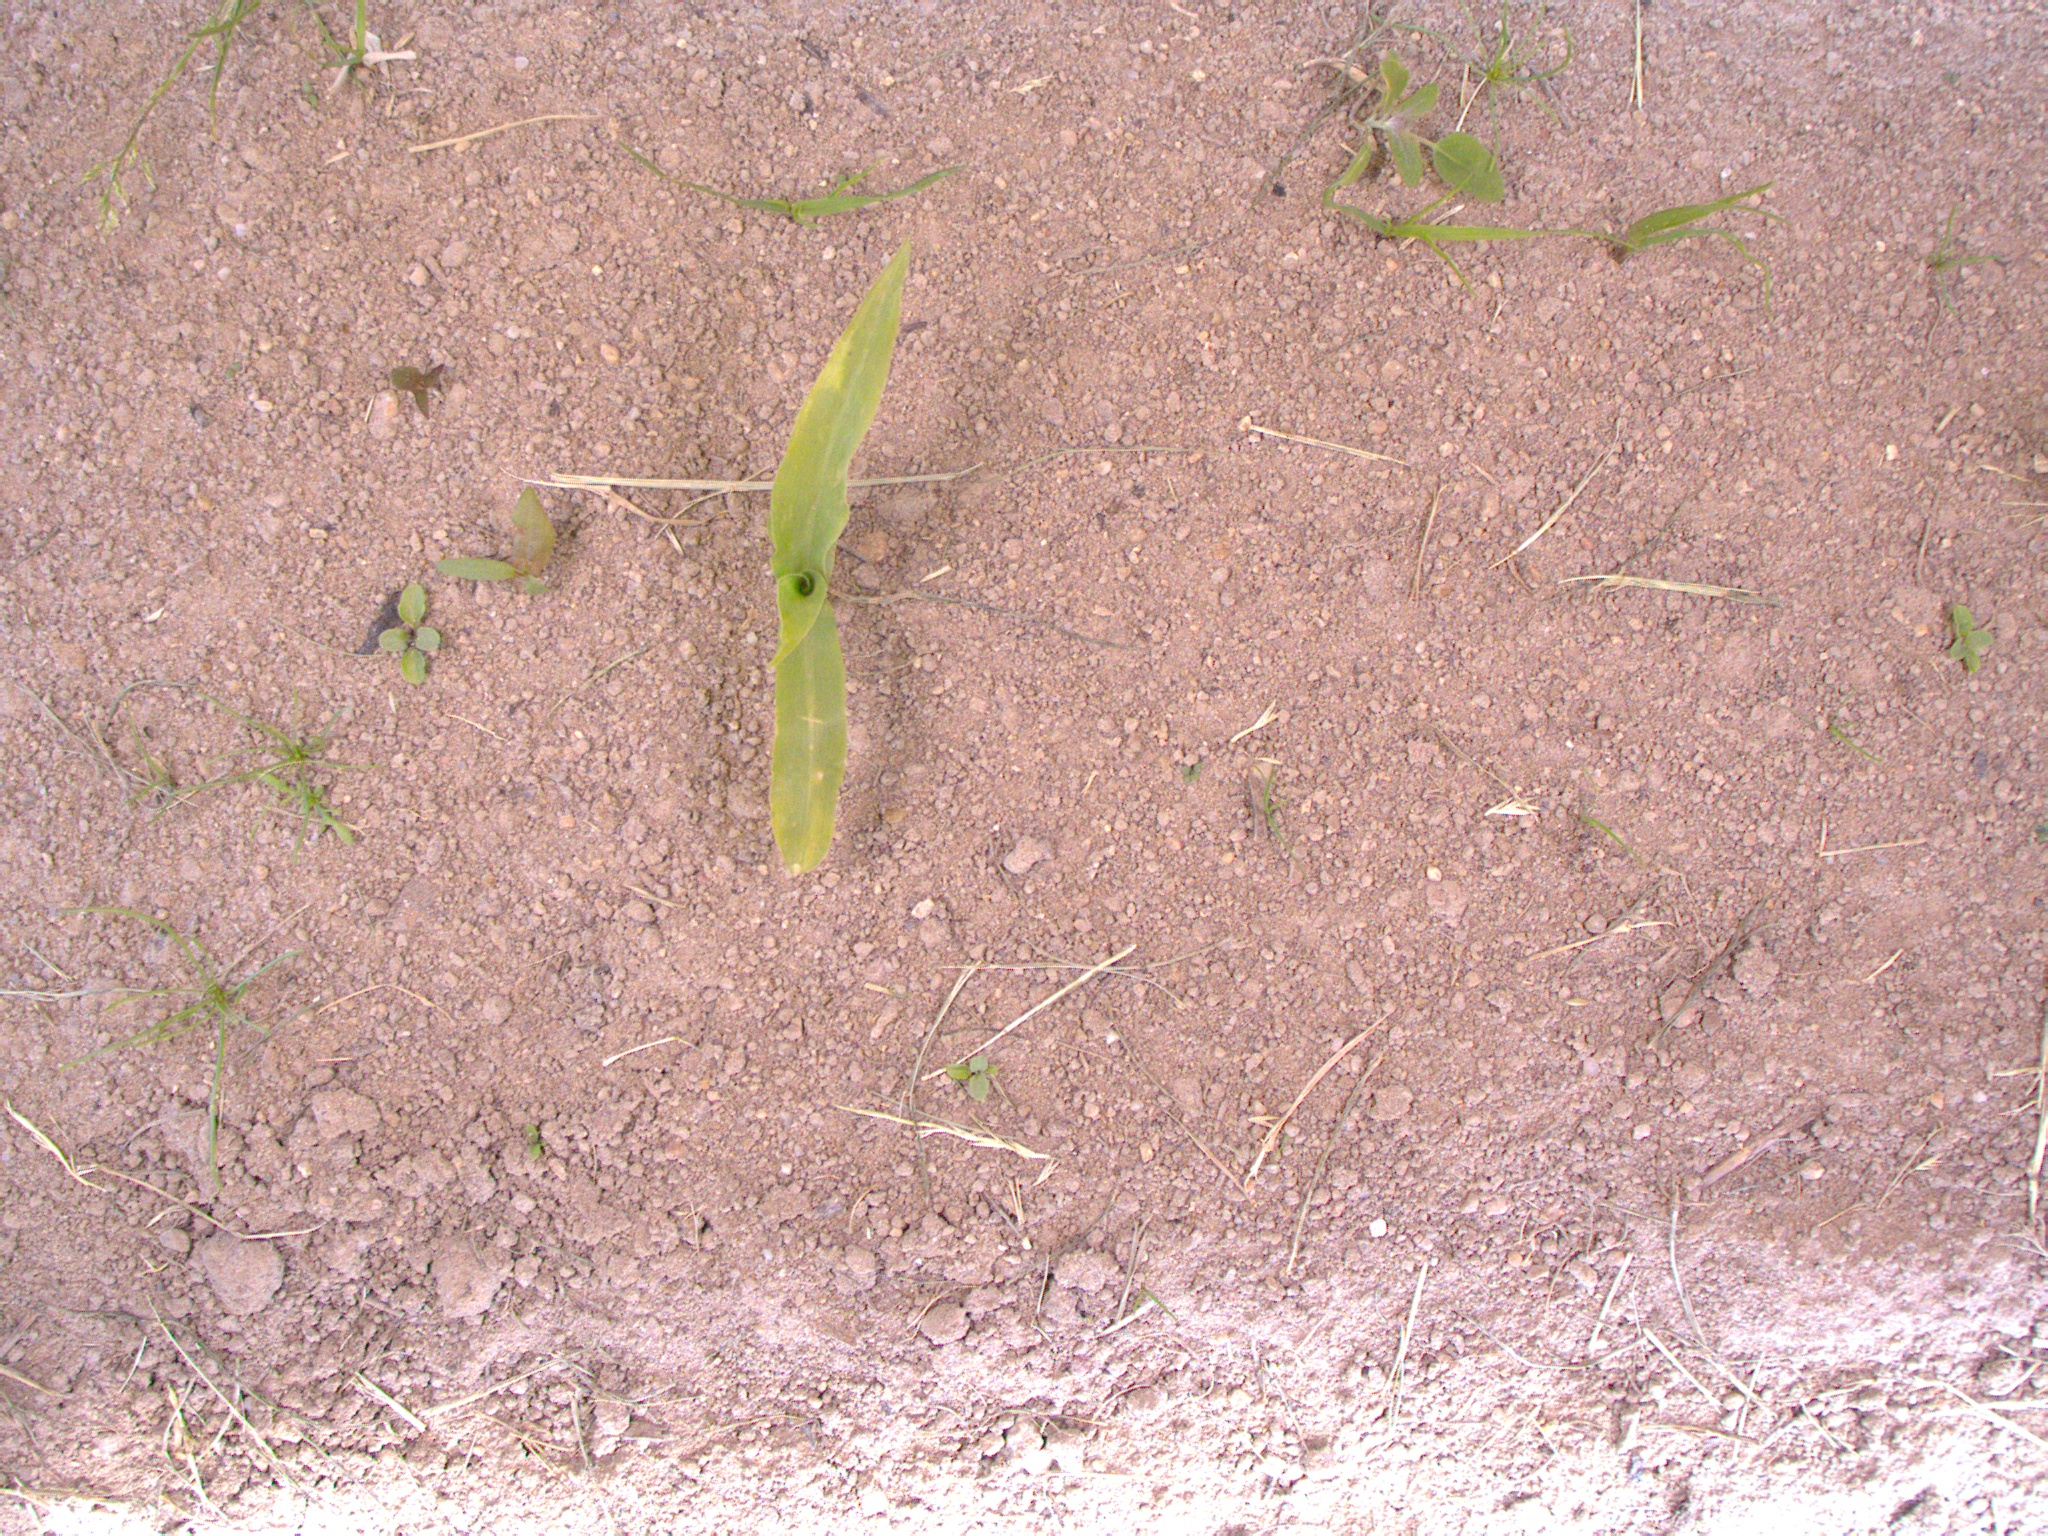
Crop: maize
Objects: maize, stem_maize